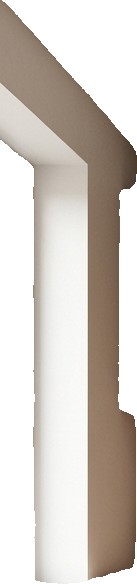
Surface category: wall